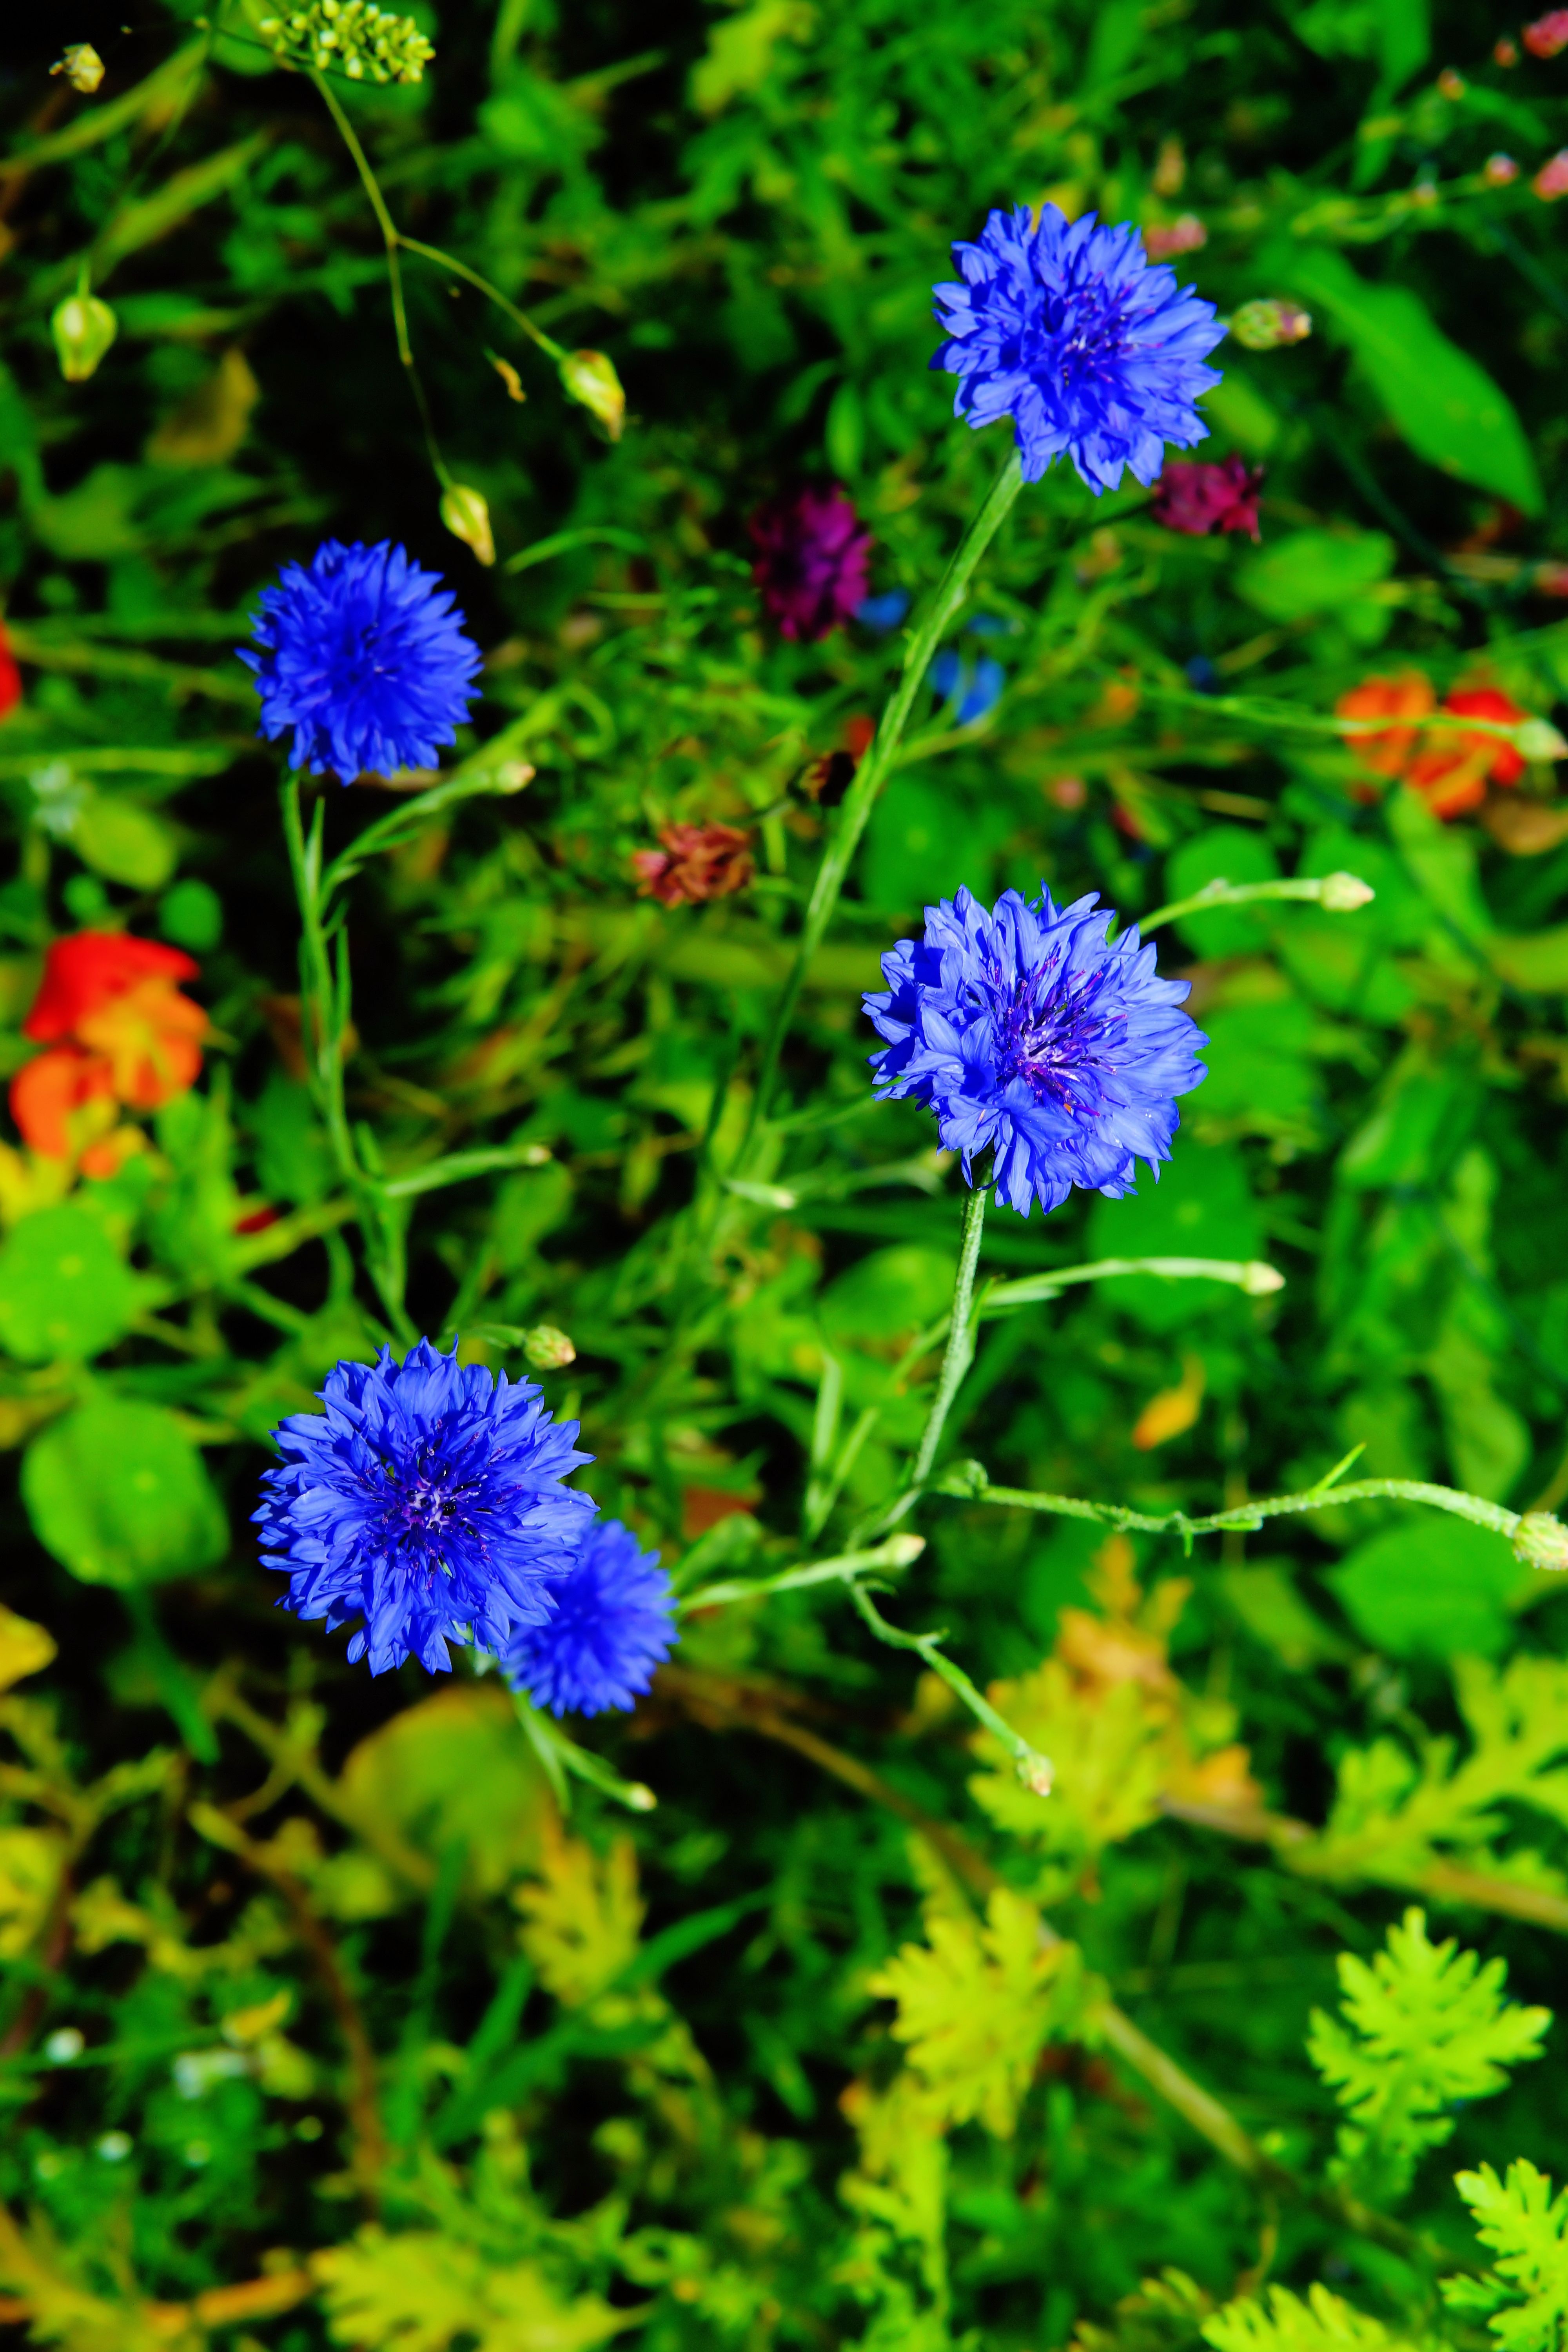
nature, plant, field, meadow, prairie, flower, bloom, summer, herb, produce, botany, blue, garden, close, flora, wildflower, flowers, wild flowers, flower meadow, cornflowers, flowering plant, daisy family, annual plant, land plant, jasione montana